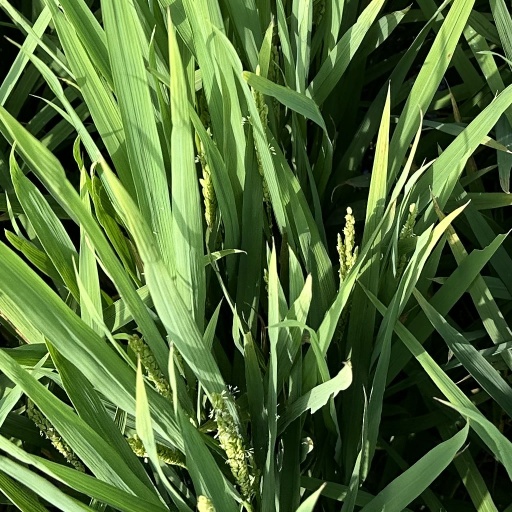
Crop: rice